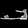
Label: Sandal